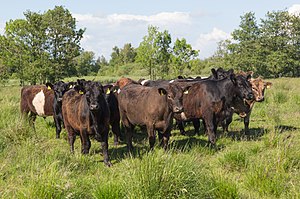
Kogræsserforening
Gallowaykvæg i Kasted Mose, hvor de er med i et naturplejeprojekt.
Galloway kvæg i Kasted Mose
En kogræsser- og naturplejeforening eller i daglig tale en kogræsserforening er en forening, der som formål har at naturpleje et område med kvæg, typisk gallowaykvæg, der græsser på området. Medlemmerne deltager i det praktiske arbejde omkring naturplejen og dyrene. Medlemmerne står for det daglige tilsyn med dyrene. Danmarks Naturfredningsforening har støttet op om flere af foreningerne.